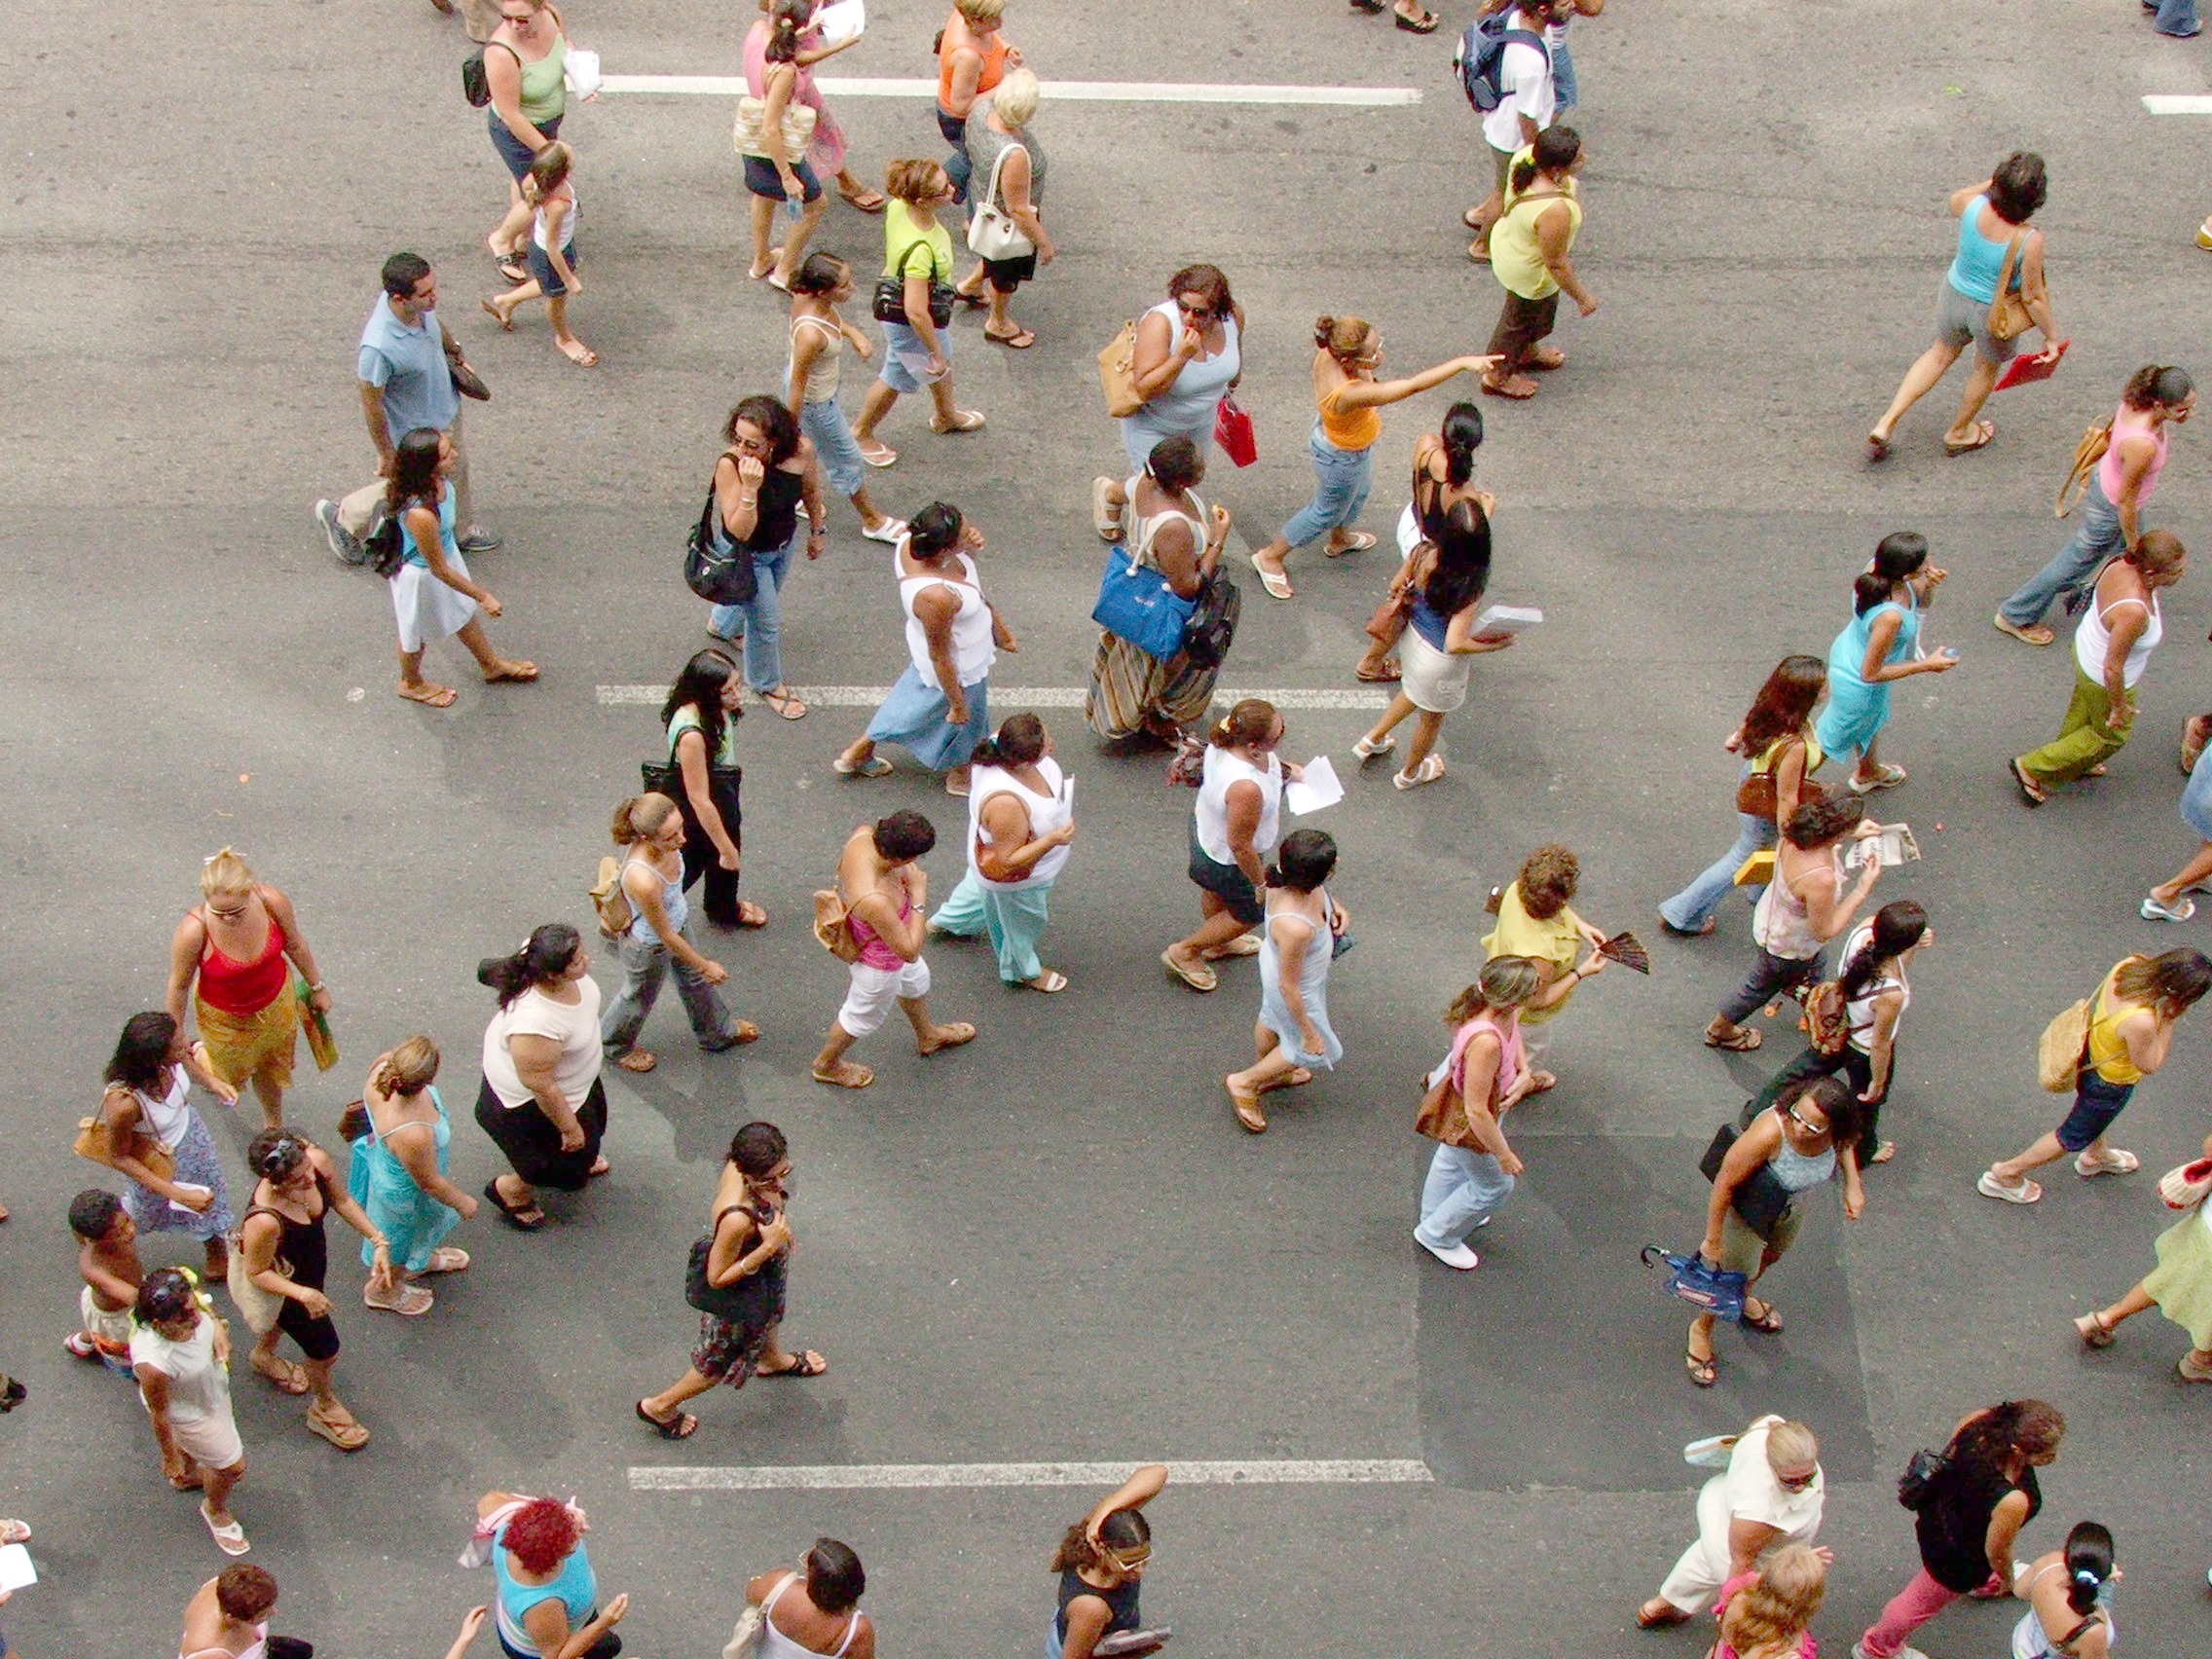
water, people, view, city, crowd, recreation, line, black, aerial, race, fun, drawing, sports, march, protest, cartoon